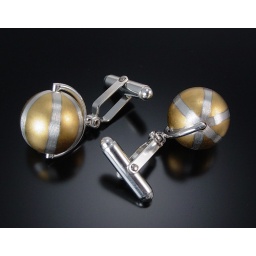
Sterling silver ball cufflinks with gold plated striping by Elizabeth Garvin. The cufflink measures 3/4 by 5/8 inch. $135